Wendell Fertig

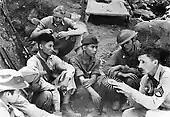
Fertig needed experienced American soldiers to train the Filipino guerrillas.

Upon learning of the surrender of the American forces under General Wainwright, Fertig spent weeks crossing the mountains and jungles in an attempt to contact General Sharp. Upon learning that Sharp had surrendered his forces to the Japanese on May 10, 1942, Fertig then spent more weeks considering his options, realizing that to gain authority, he had to wait until guerrillas contacted him. Fertig monitored the military and political situation in Mindanao, by means of the "jungle telegraph." Fertig also grew a red goatee, believing that it would make him look older and wiser among a people who believed that age brought wisdom.